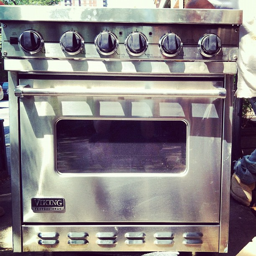
A gas stainless steel oven is sitting outside.
A stainless steel oven stands in an outdoor setting.
A metal stove top oven sitting in a yard.
a silver oven with six black knobs
A stainless steel oven is standing outside in the sun.